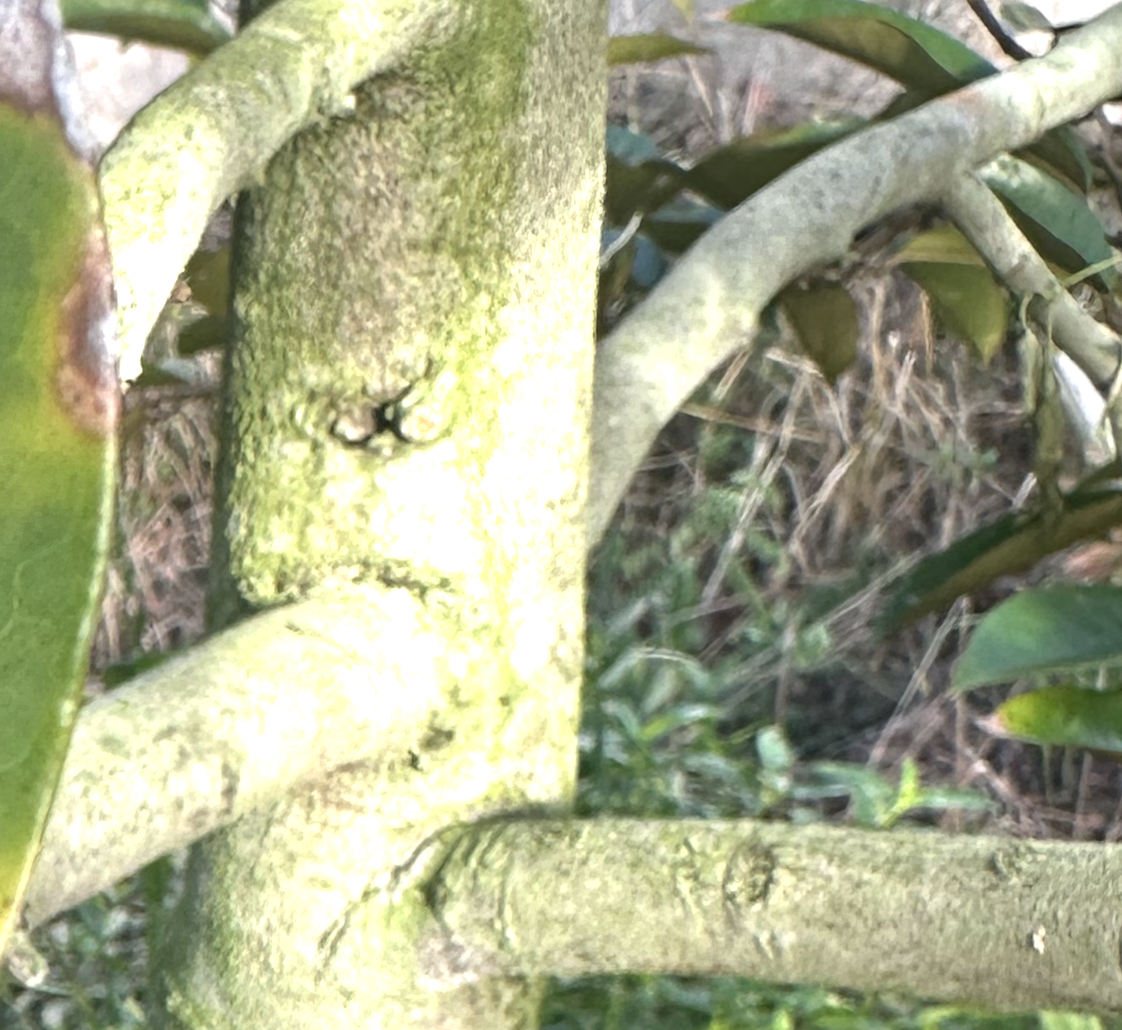
Label: pink_disease